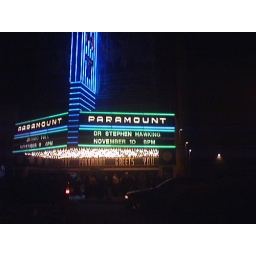
The sign outside the Paramount theater in Oakland, CA, the night of Dr.Stephen Hawking's lecture.--- Rupert